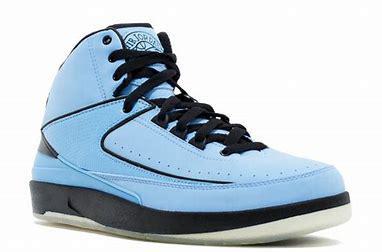
Brand: Jordan
Model: 2 Retro